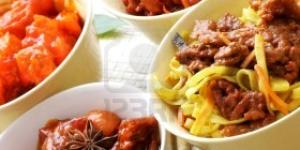
carne frita con fideos